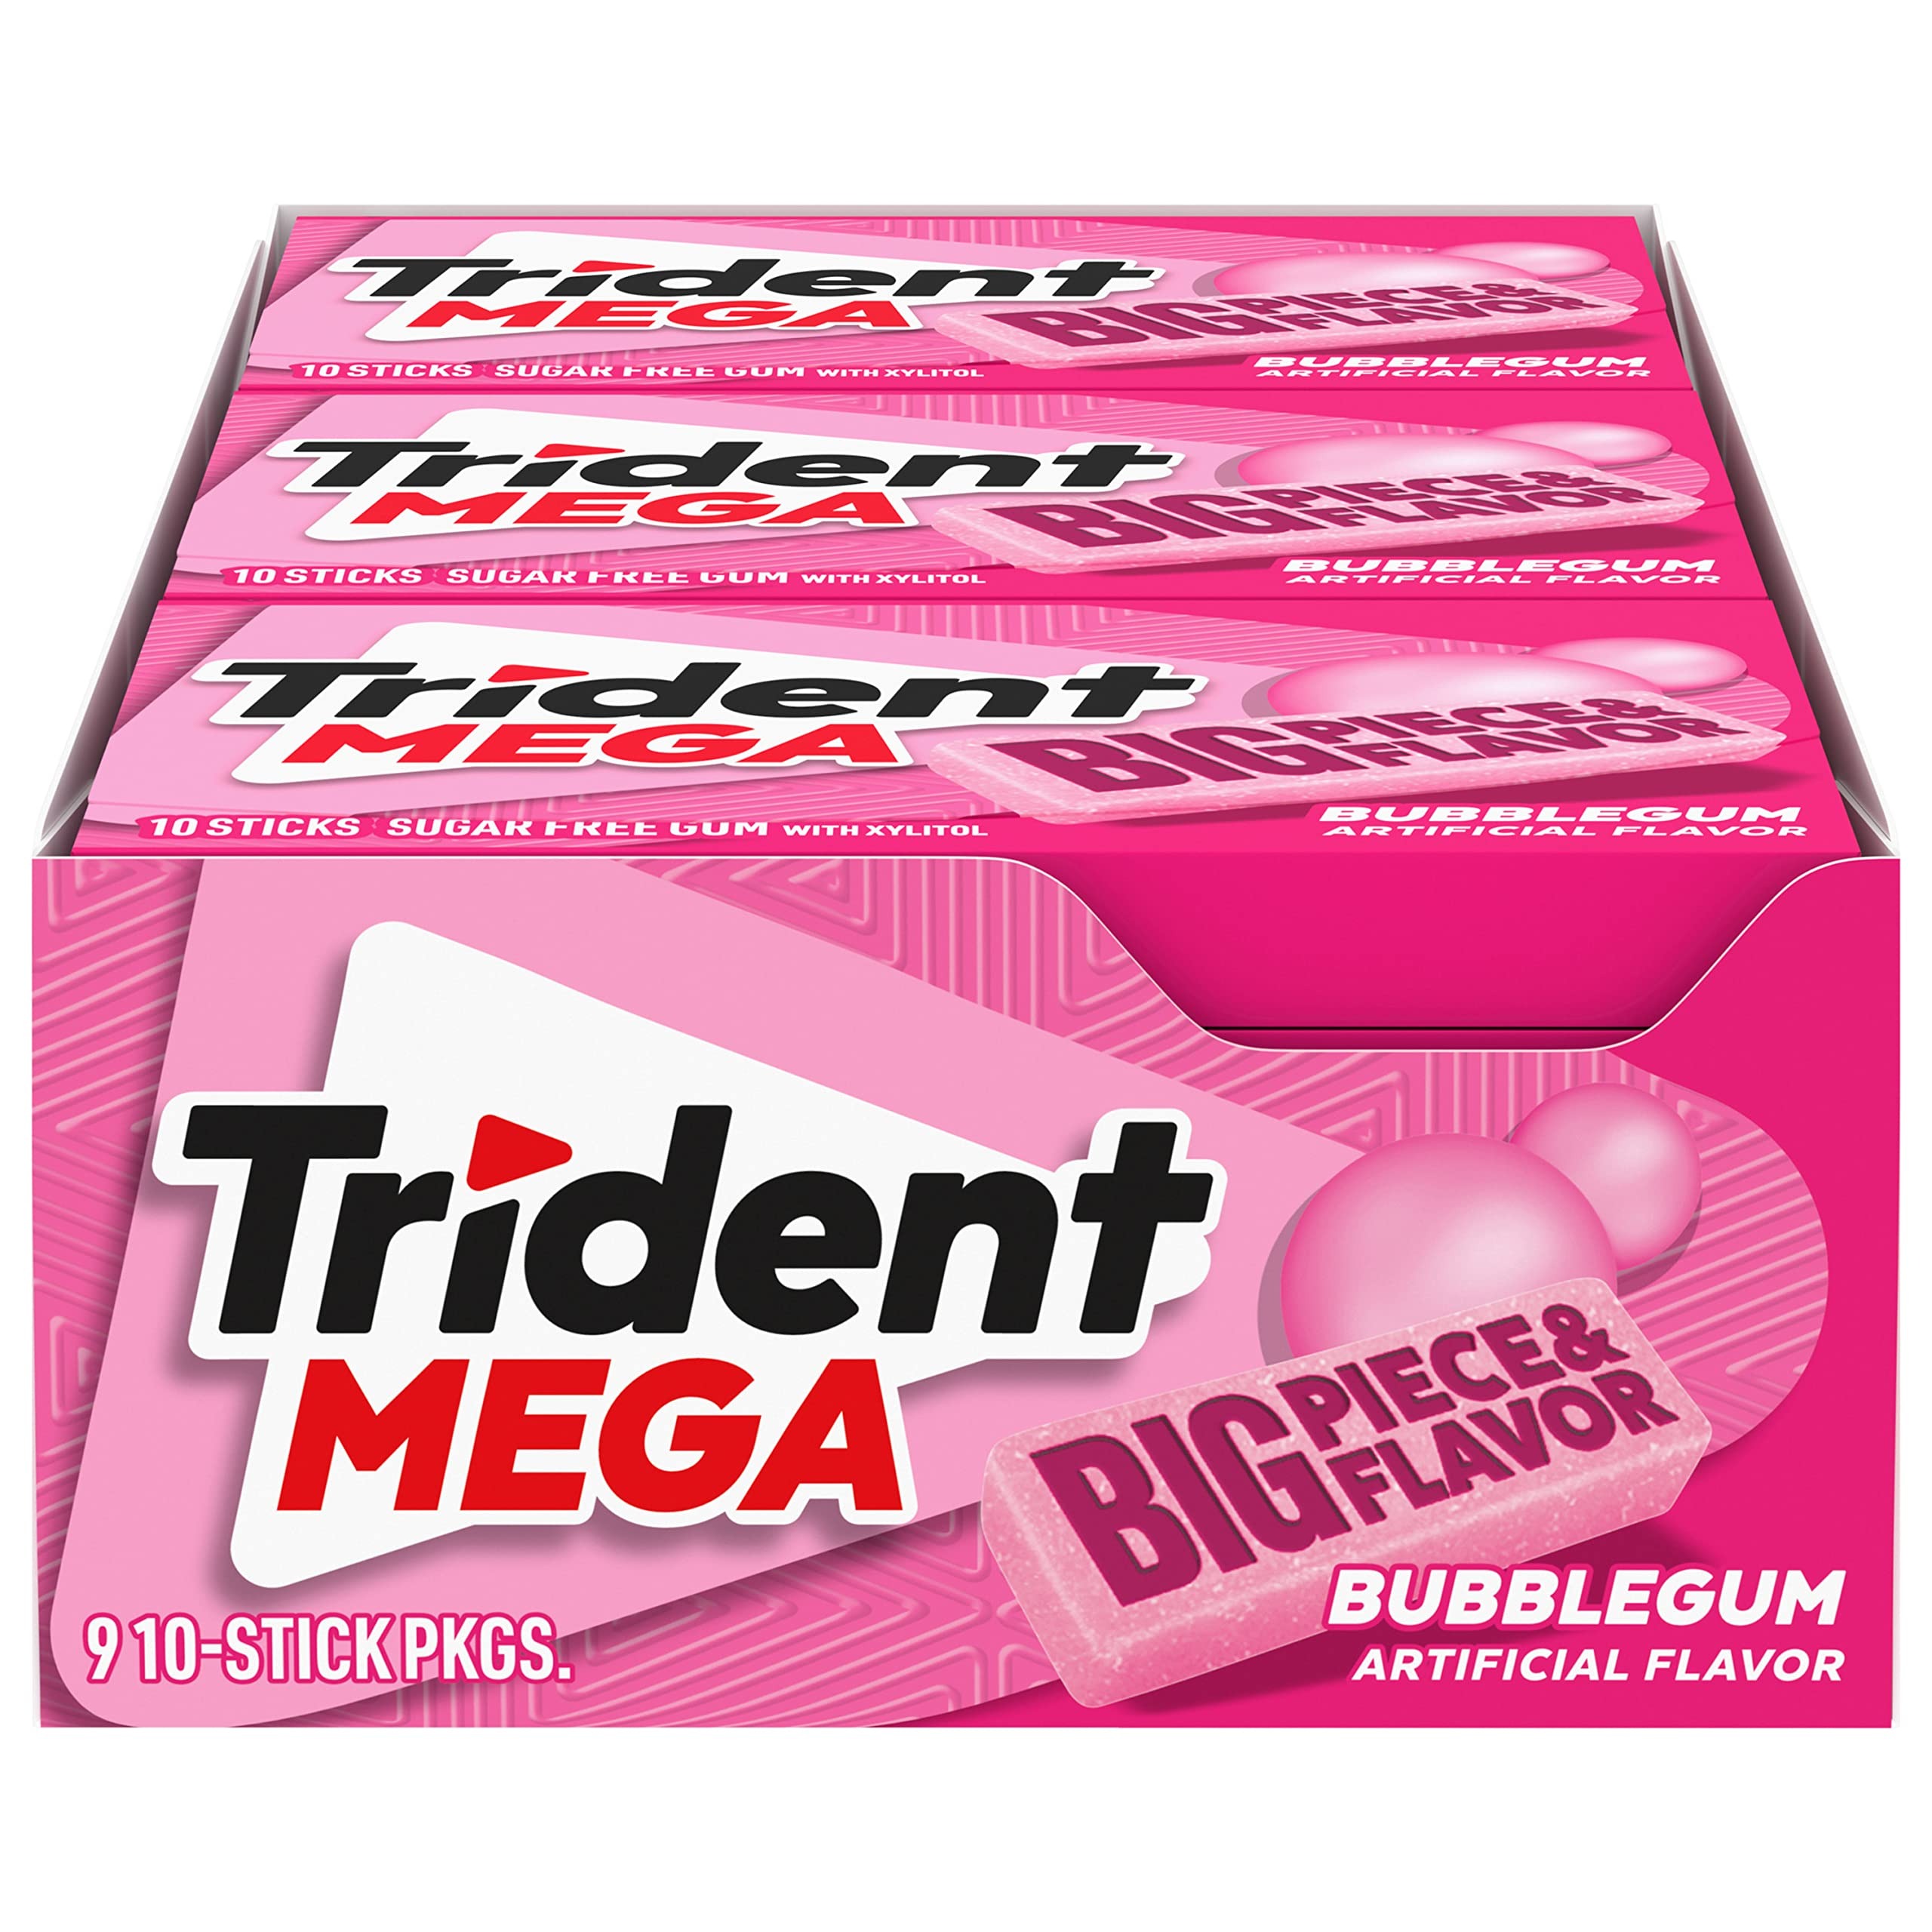
Item Name: Trident Mega Bubblegum Sugar Free Gum, 9 Packs of 10 Pieces (90 Total Pieces)
Bullet Point 1: Nine packs with 10 pieces each, 90 total pieces, of Trident Mega Bubblegum, Sugar Free Gum With Xylitol (packaging may vary)
Bullet Point 2: Sugarless chewing gum with a classic bubble gum flavor
Bullet Point 3: Larger pieces of sugarfree chewing gum deliver big flavor with 45% fewer calories than sugared gum
Bullet Point 4: Keep this pack of gum in your car, backpack or desk
Bullet Point 5: Trident sugarfree gum pack features individually wrapped pieces to help maintain freshness
Value: 9.0
Unit: Count

Price: 13